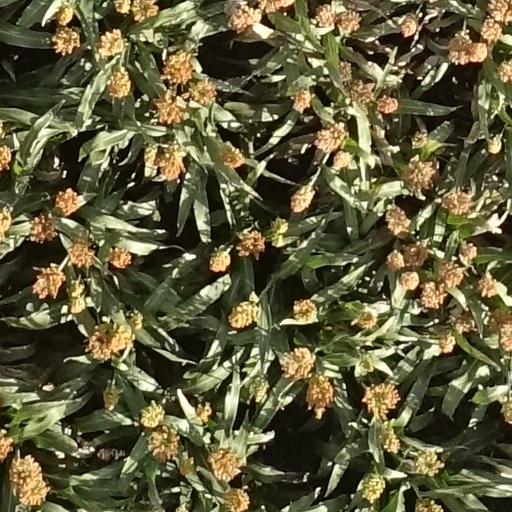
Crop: sorghum